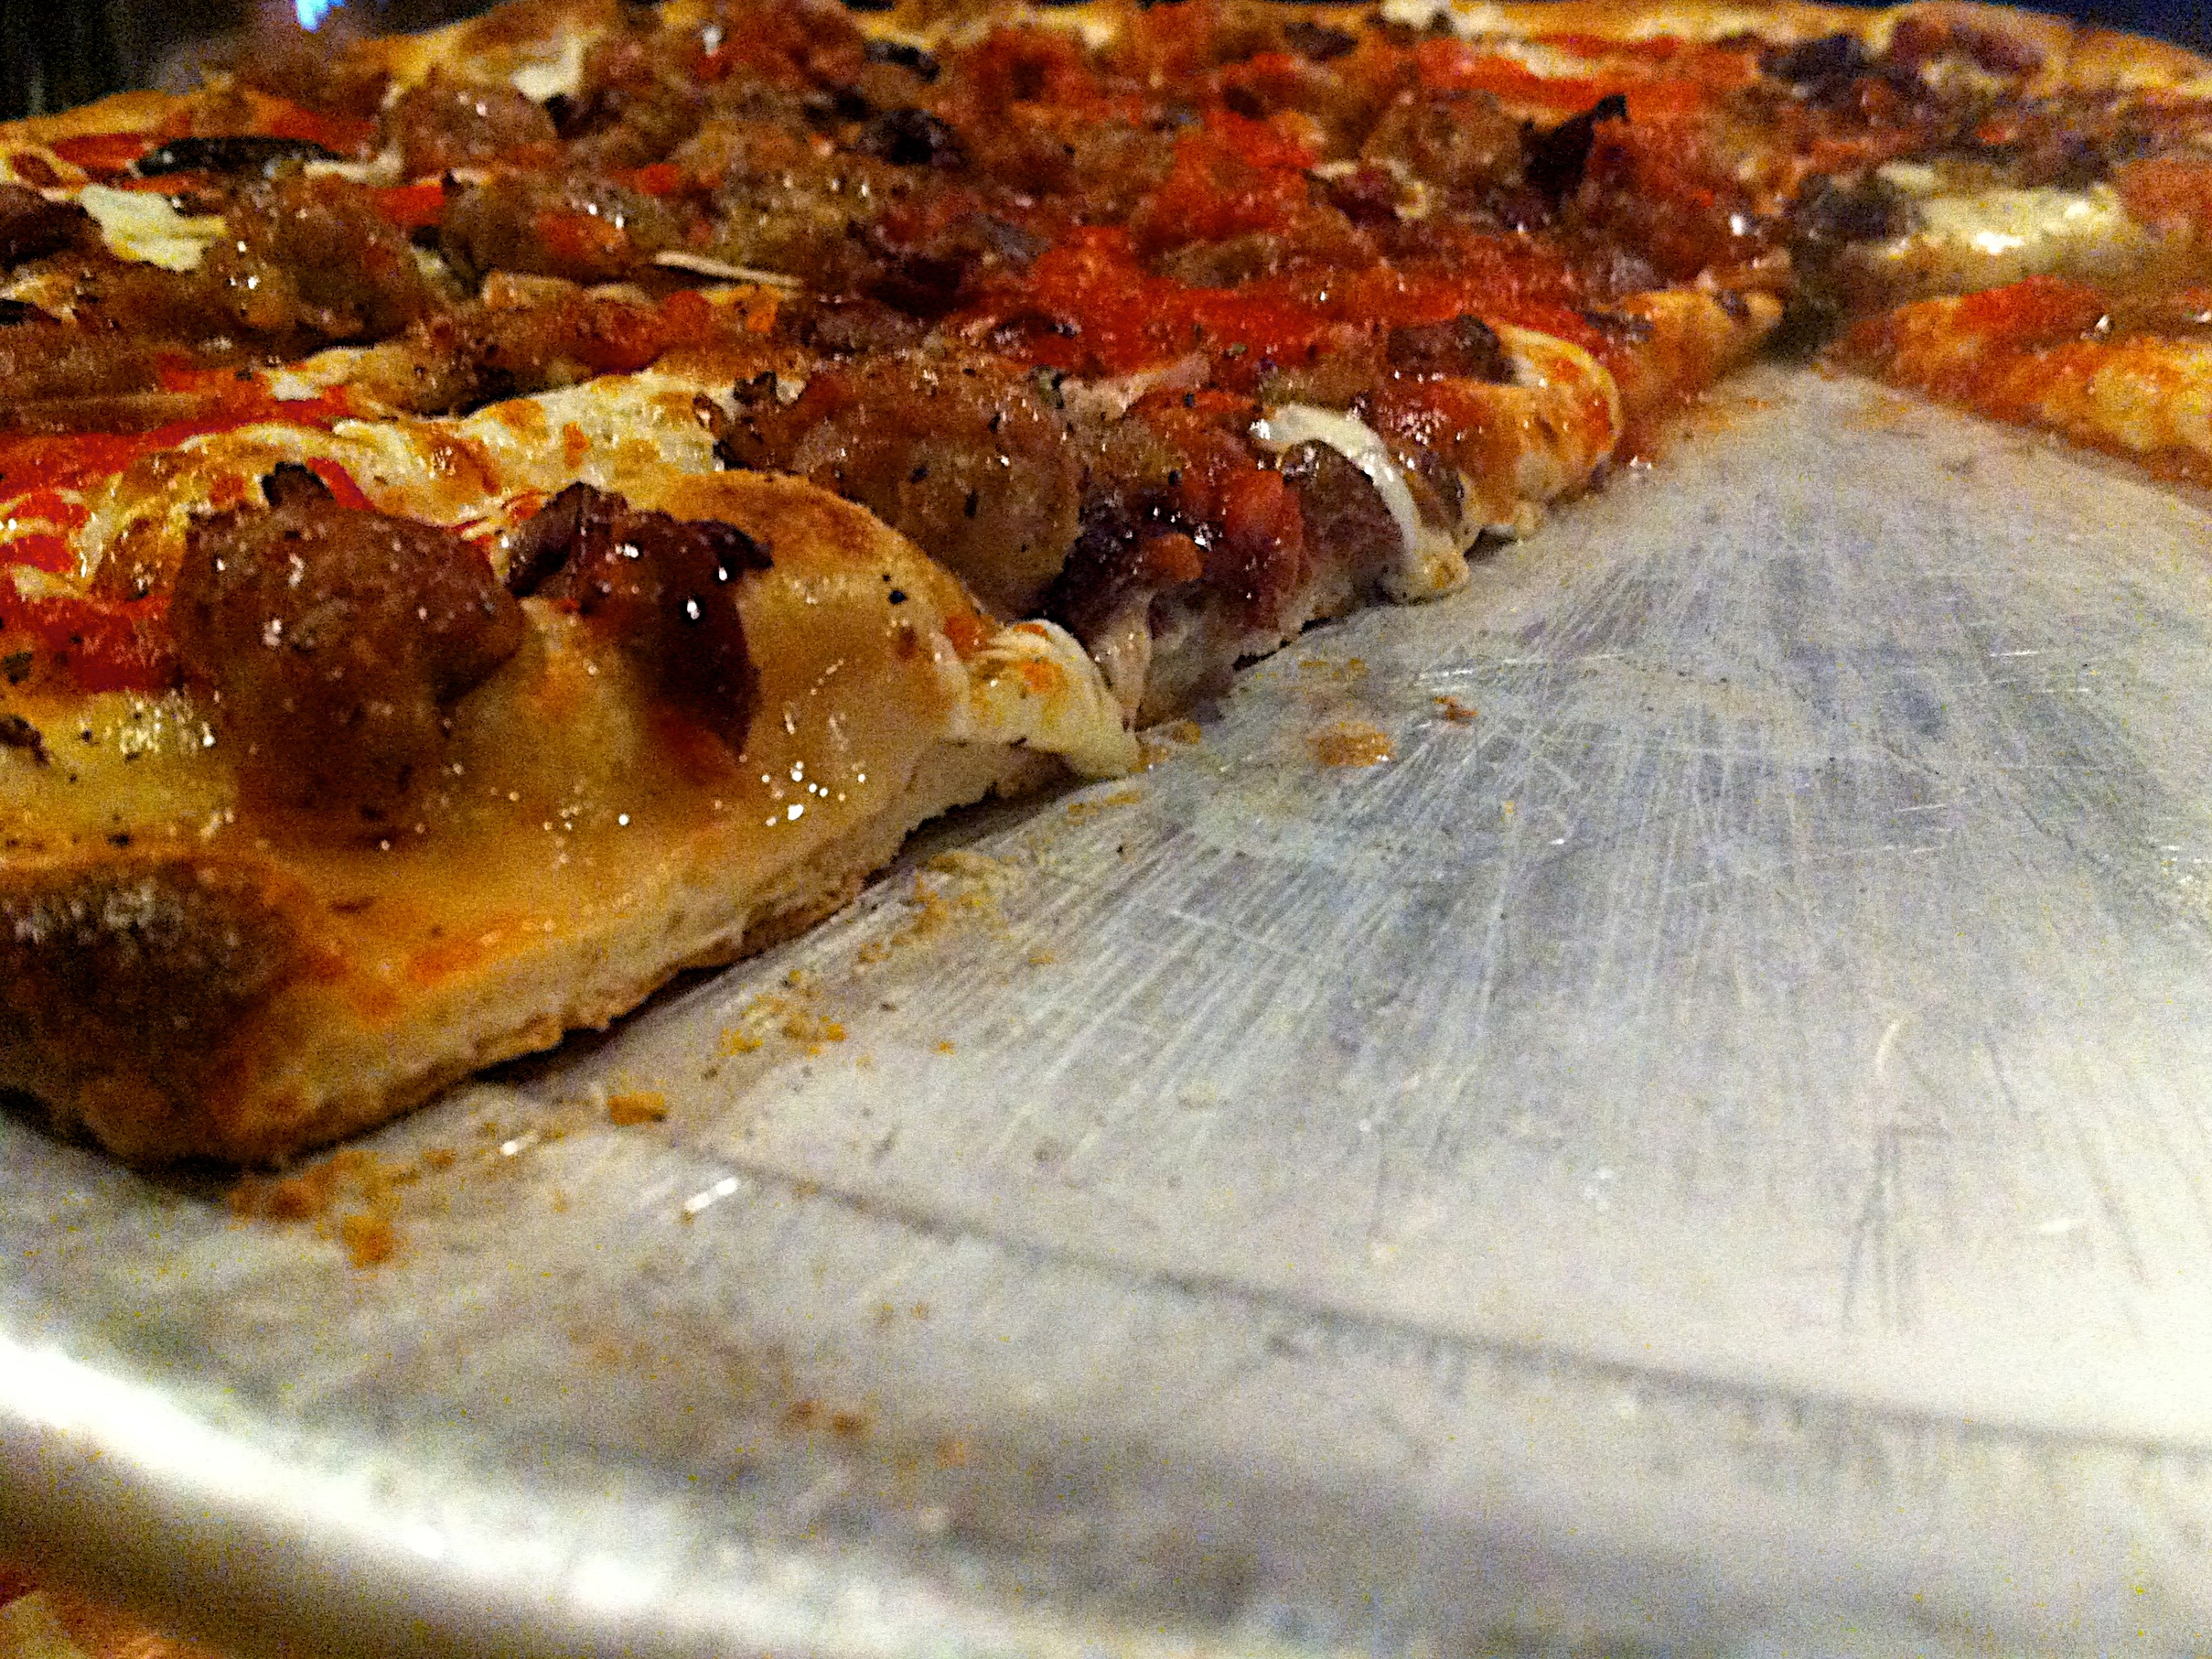
dish, food, fish, meat, cuisine, pizza, odyssey, 2011365, italian food, european food